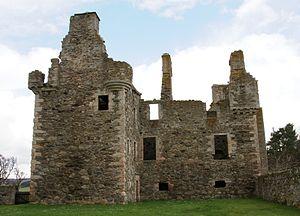
Le château de Glenbuchat est situé au bord du fleuve Don, près du village de Kildrummy, dans l'Aberdeenshire, région du nord-est de l'Écosse. Construit en 1590 à l'occasion du mariage de John Gordon of Cairnbarrow, il est caractéristique du plan en Z fréquent dans l'architecture castrale écossaise du Moyen Âge et de la Renaissance.
Cette liste recense les principaux châteaux du council area d'Aberdeenshire en Écosse.